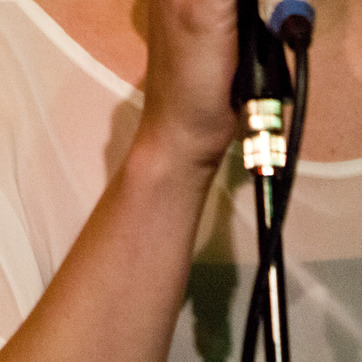
Material: skin